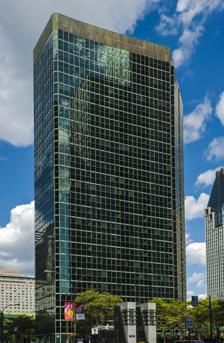
Building: La Laurentienne Building
Country: Canada
Year built: 1986
Office in Quebec, Canada La Laurentienne Building General information Type Office Location 1100 René-Lévesque Boulevard , Montreal , Quebec , Canada Completed 1986 Owner Oxford Properties Management Oxford Properties Height Roof 102 metres (335 ft) Technical details Floor count 27 Lifts/elevators 16 Otis Elevonic 401 Design and construction Architect(s) Dimitri Dimakopoulos & Associates References La Laurentienne Building (French: Édifice La Laurentienne ) is a 102-metre (335 ft), 27-story skyscraper in Montreal , Quebec , Canada. The building was designed by Dimitri Dimakopoulos & Associates for Marathon Realty, Lavalin and the Laurentian Bank . It is located on René-Lévesque Boulevard at the intersection of Peel Street , in the Ville-Marie borough of Downtown Montreal . It is adjacent to the Bell Centre and the 1250 René-Lévesque skyscraper to the south, and stands on the site of the former Laurentian Hotel . La Laurentienne Building is currently owned and managed by global real estate investor, developer and owner Oxford Properties . The building's grounds are home to the outdoor bronze sculpture Cactus modulaire . Tenants ADP Canada BCF Business Law Transcontinental Media See also Architecture portal List of tallest buildings in Montreal References